Hoplite

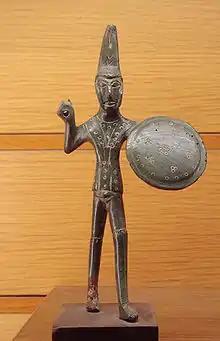
Etruscan warrior, found near Viterbo, Italy, dated circa 500 BC

During this period, Athens and Sparta rose to a position of political eminence in Greece, and their rivalry in the aftermath of the Persian wars brought Greece into renewed internal conflict. The Peloponnesian War was on a scale unlike conflicts before. Fought between leagues of cities, dominated by Athens and Sparta respectively, the pooled manpower and financial resources allowed a diversification of warfare. Hoplite warfare was in decline. There were three major battles in the Peloponnesian War, and none proved decisive. Instead there was increased reliance on navies, skirmishers, mercenaries, city walls, siege engines, and non-set piece tactics. These reforms made wars of attrition possible and greatly increased the number of casualties. In the Persian war, hoplites faced large numbers of skirmishers and missile-armed troops, and such troops (e.g., peltasts) became much more commonly used by the Greeks during the Peloponnesian War. As a result, hoplites began wearing less armour, carrying shorter swords, and in general adapting for greater mobility. This led to the development of the ekdromos light hoplite.